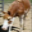
Label: horse